Holy Cross Crusaders

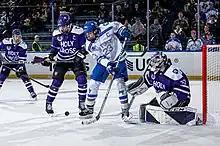
The Holy Cross men's ice hockey team plays against Air Force in 2022

On March 24, 2006, the Holy Cross men's hockey team made history by defeating the Golden Gophers of the University of Minnesota in the first round of the 2006 NCAA Division I Men's Ice Hockey Tournament by the score of 4–3, in overtime. Coined as one of the biggest upsets in NCAA ice hockey history, never since the NCAA tourney expanded to sixteen teams had a sixteen seed beat a number one seed until again in 2015 when the 16th seeded RIT Tigers defeated the first seeded Minnesota State Mavericks by a score of 2–1. In its history, the Holy Cross ice hockey program has seen two NCAA appearances, and has won the Atlantic Hockey and MAAC three times (1999, 2004, 2006). The men's ice hockey program competes in the Atlantic Hockey Association.